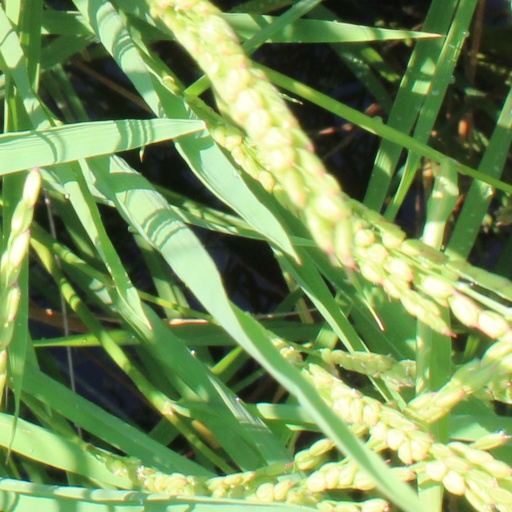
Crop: rice